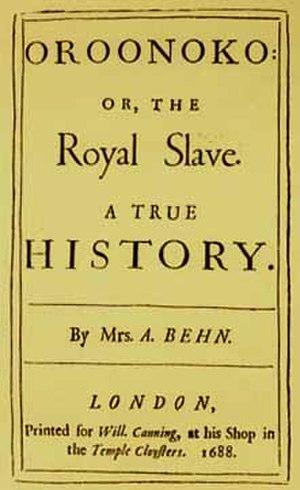
Japon : Culture de l’ère Genroku, apogée artistique de l’époque d’Edo. Elle est particulièrement brillante à Osaka où fleuri une dynamique bourgeoisie marchande et financière. Le théâtre, la littérature, le cadre de vie évolue. Délaissant les épopées chevaleresques et ne partageant pas les goûts des bushi, les citadins aiment l’argent, la bonne vie, les histoires d’amour et le sexe.
L'esclavage est un système juridique et social qui applique le droit de propriété aux individus, dits esclaves. Par opposition un individu ne faisant pas l'objet d'un tel droit de propriété est dit libre. Le propriétaire d'un esclave est quant à lui appelé maître. Défini comme un « outil animé » par Aristote, l’esclave se distingue du serf, du captif ou du forçat par l'absence d'une personnalité juridique propre. Des règles variables selon le pays et l’époque considérés, fixent les conditions par lesquelles on devient esclave ou on cesse de l'être, quelles limitations s'imposent au maître, quelles marges de liberté et protection légale l'esclave conserve, quelle humanité on lui reconnaît, etc. L'affranchissement d'un esclave fait de lui un affranchi, qui a un statut proche de celui de l'individu ordinaire.
La littérature de la Restauration anglaise est la littérature britannique produite de 1660 à 1689 en Angleterre, en Écosse, au Pays de Galles et en Irlande. L'expression fait référence à un ensemble d'œuvres au style relativement homogène, écrites dans le contexte de la Restauration anglaise et de l'avènement de Charles II d'Angleterre, à la suite de la disparition d'Oliver Cromwell.
Aphra Behn, née Aphra Johnston est une prolifique dramaturge et romancière anglaise de la fin du XVIIᵉ siècle, que l’on décrit souvent comme l’une des premières femmes de lettres professionnelles de Grande-Bretagne. Elle a contribué à la littérature de la Restauration anglaise.